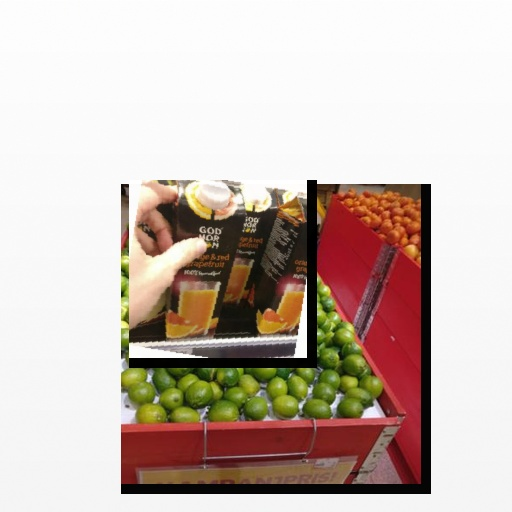
Food items: orange_red_grapefruit_juice, lime